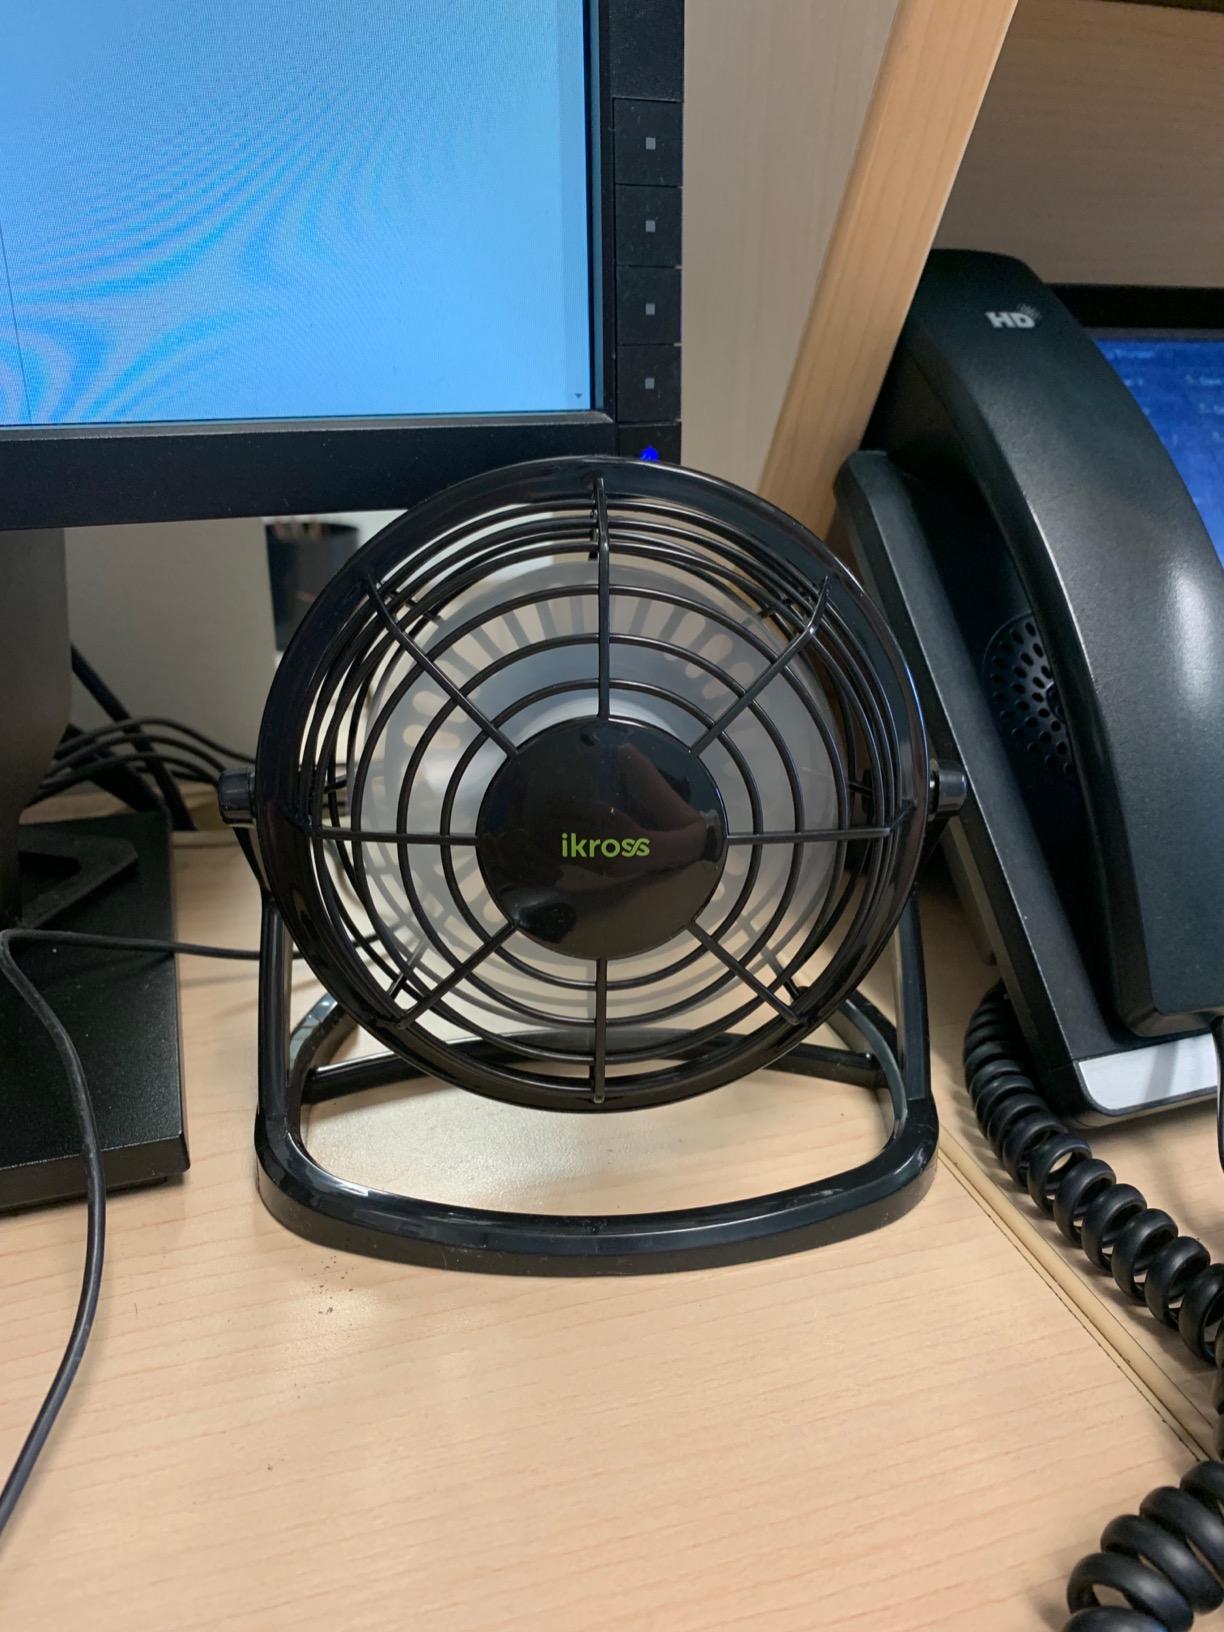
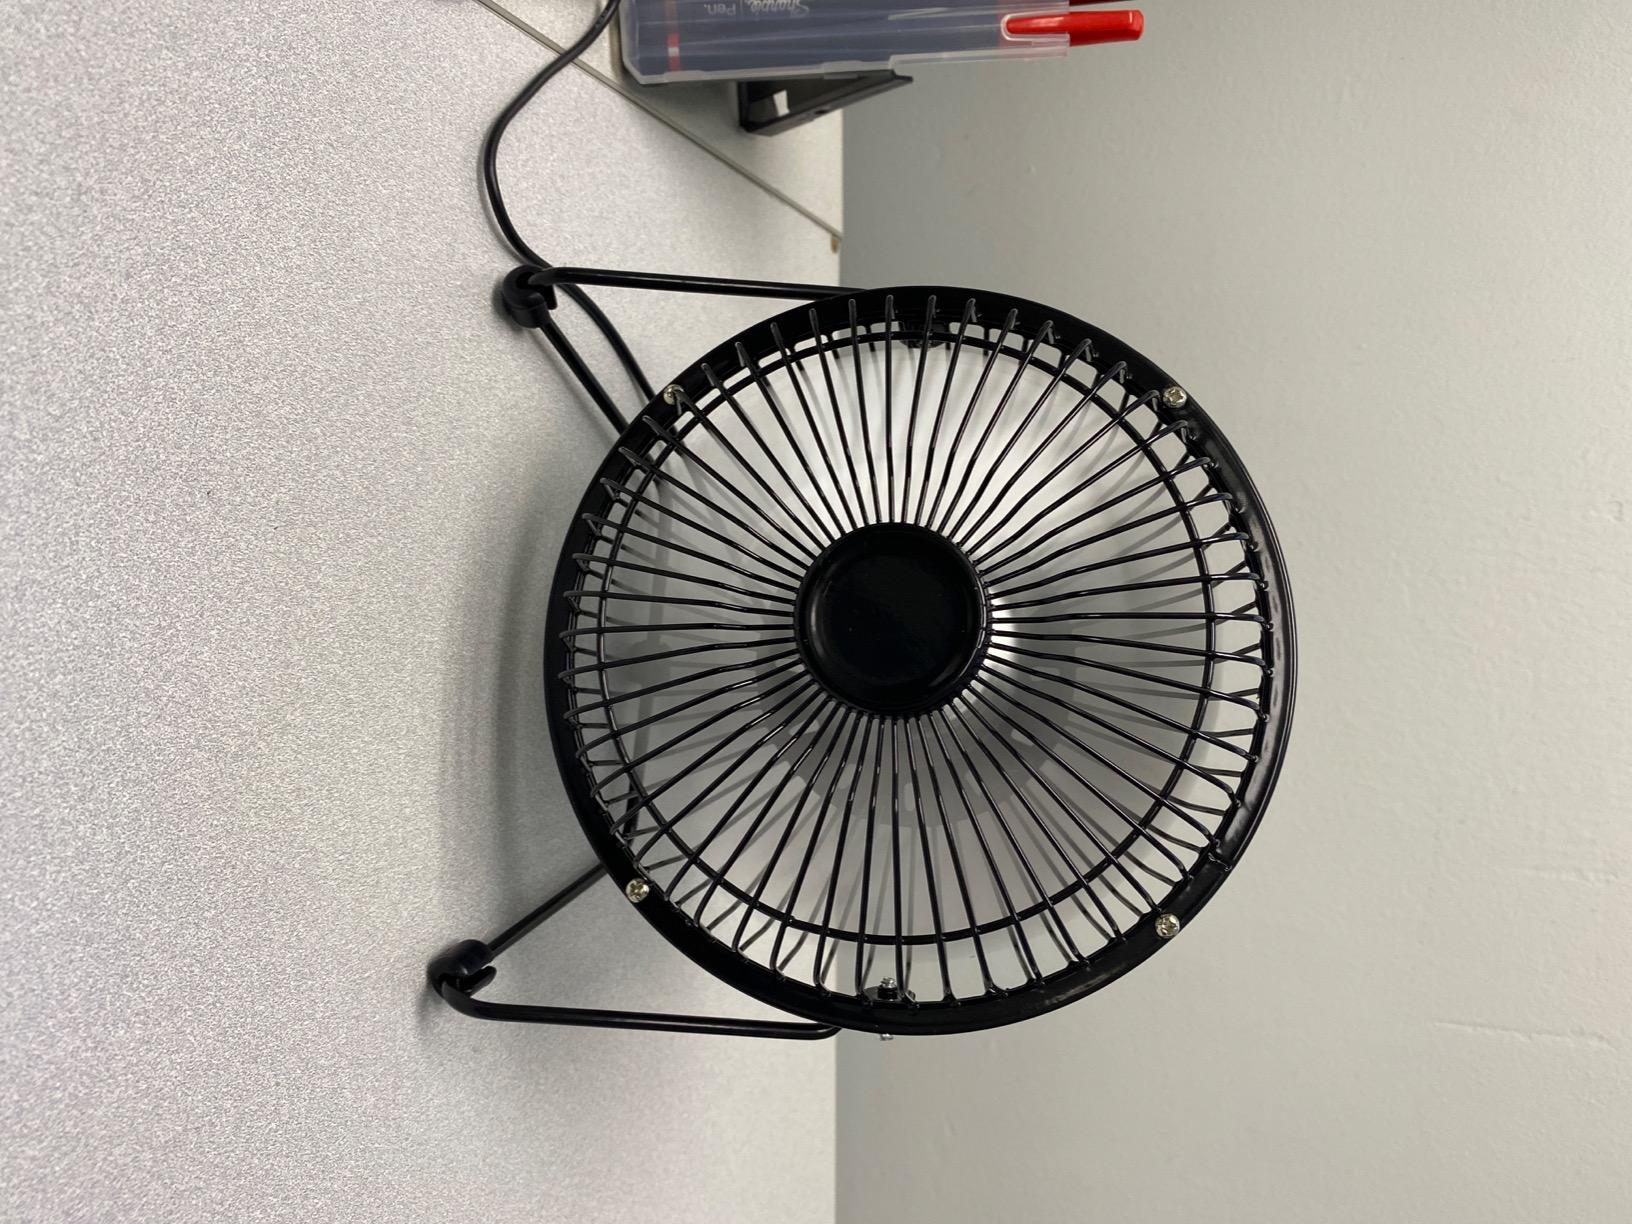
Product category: fan
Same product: no